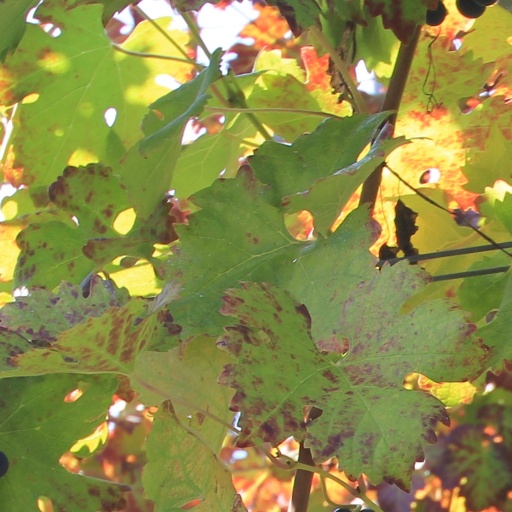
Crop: grape